Prem Joshua

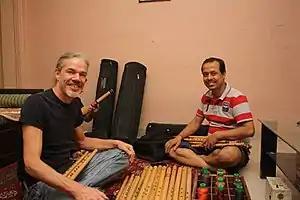
Prem Joshua with Indian Flute maker Subhash Thakur

Born in the south of Germany in 1958, Joshua learned to play the flute at the age of five and played this instrument and the saxophone since the age of 12 in various local bands. At the age of 18, he traveled overland to India studying the indigenous folk music of countries along the way. Joshua was the name his parents gave him, he later was given the prefix "Prem" from his spiritual master Osho, dropping the family name, to remind him of the essence of Love (Prem means "Love" in Hindi).